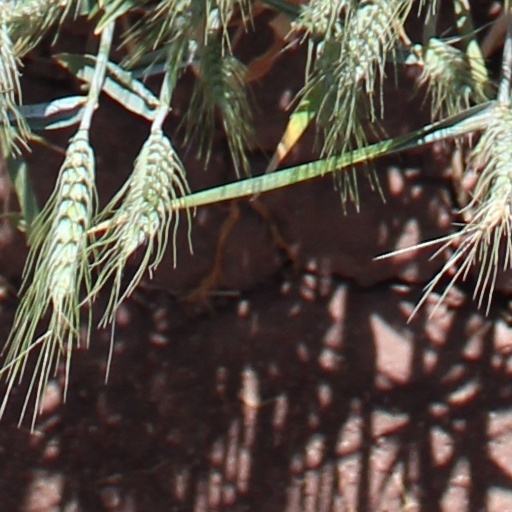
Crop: wheat